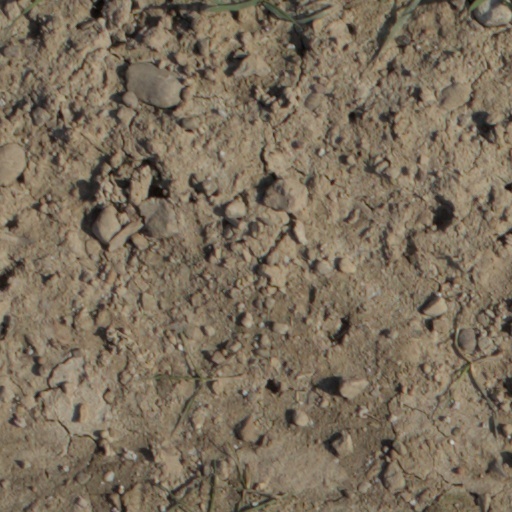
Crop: wheat